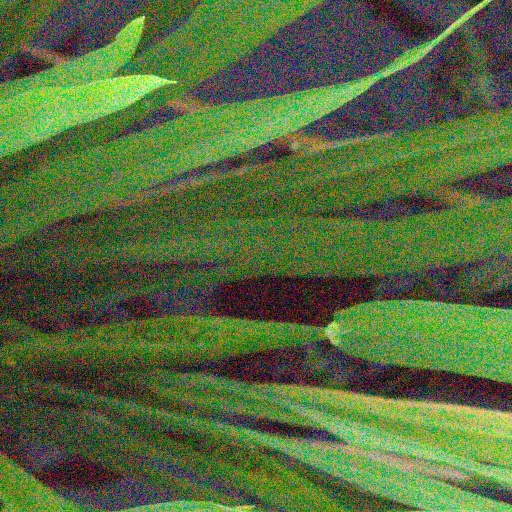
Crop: rice